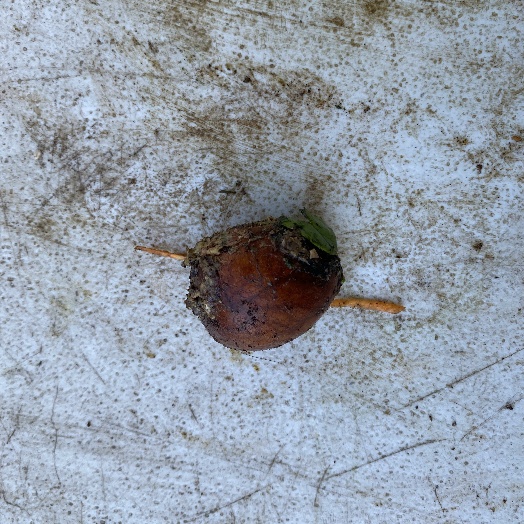
Label: generalcompost